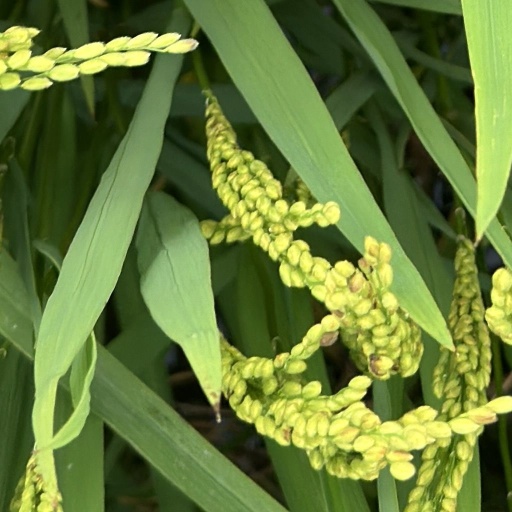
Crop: rice